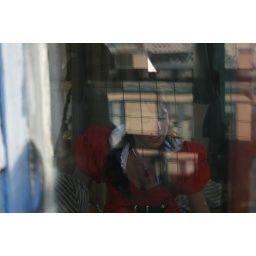
red queen in the window